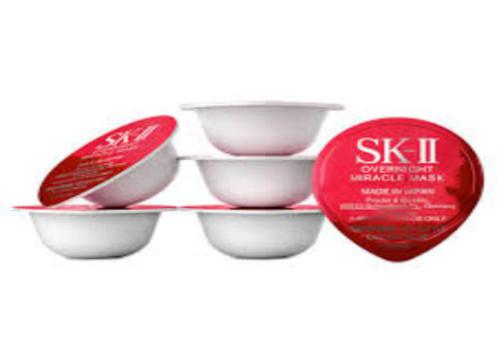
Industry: Necessities